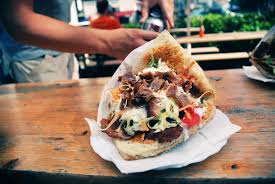
Yemek: kebap